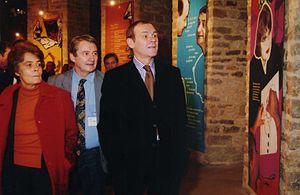
de gauche à droite
Alain Meilland, né le 15 février 1948 à Feurs et mort le 15 octobre 2017 à Bourges, est un chanteur, comédien, metteur en scène français libertaire, et le cofondateur du Printemps de Bourges.